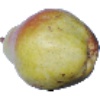
Label: pear_williams